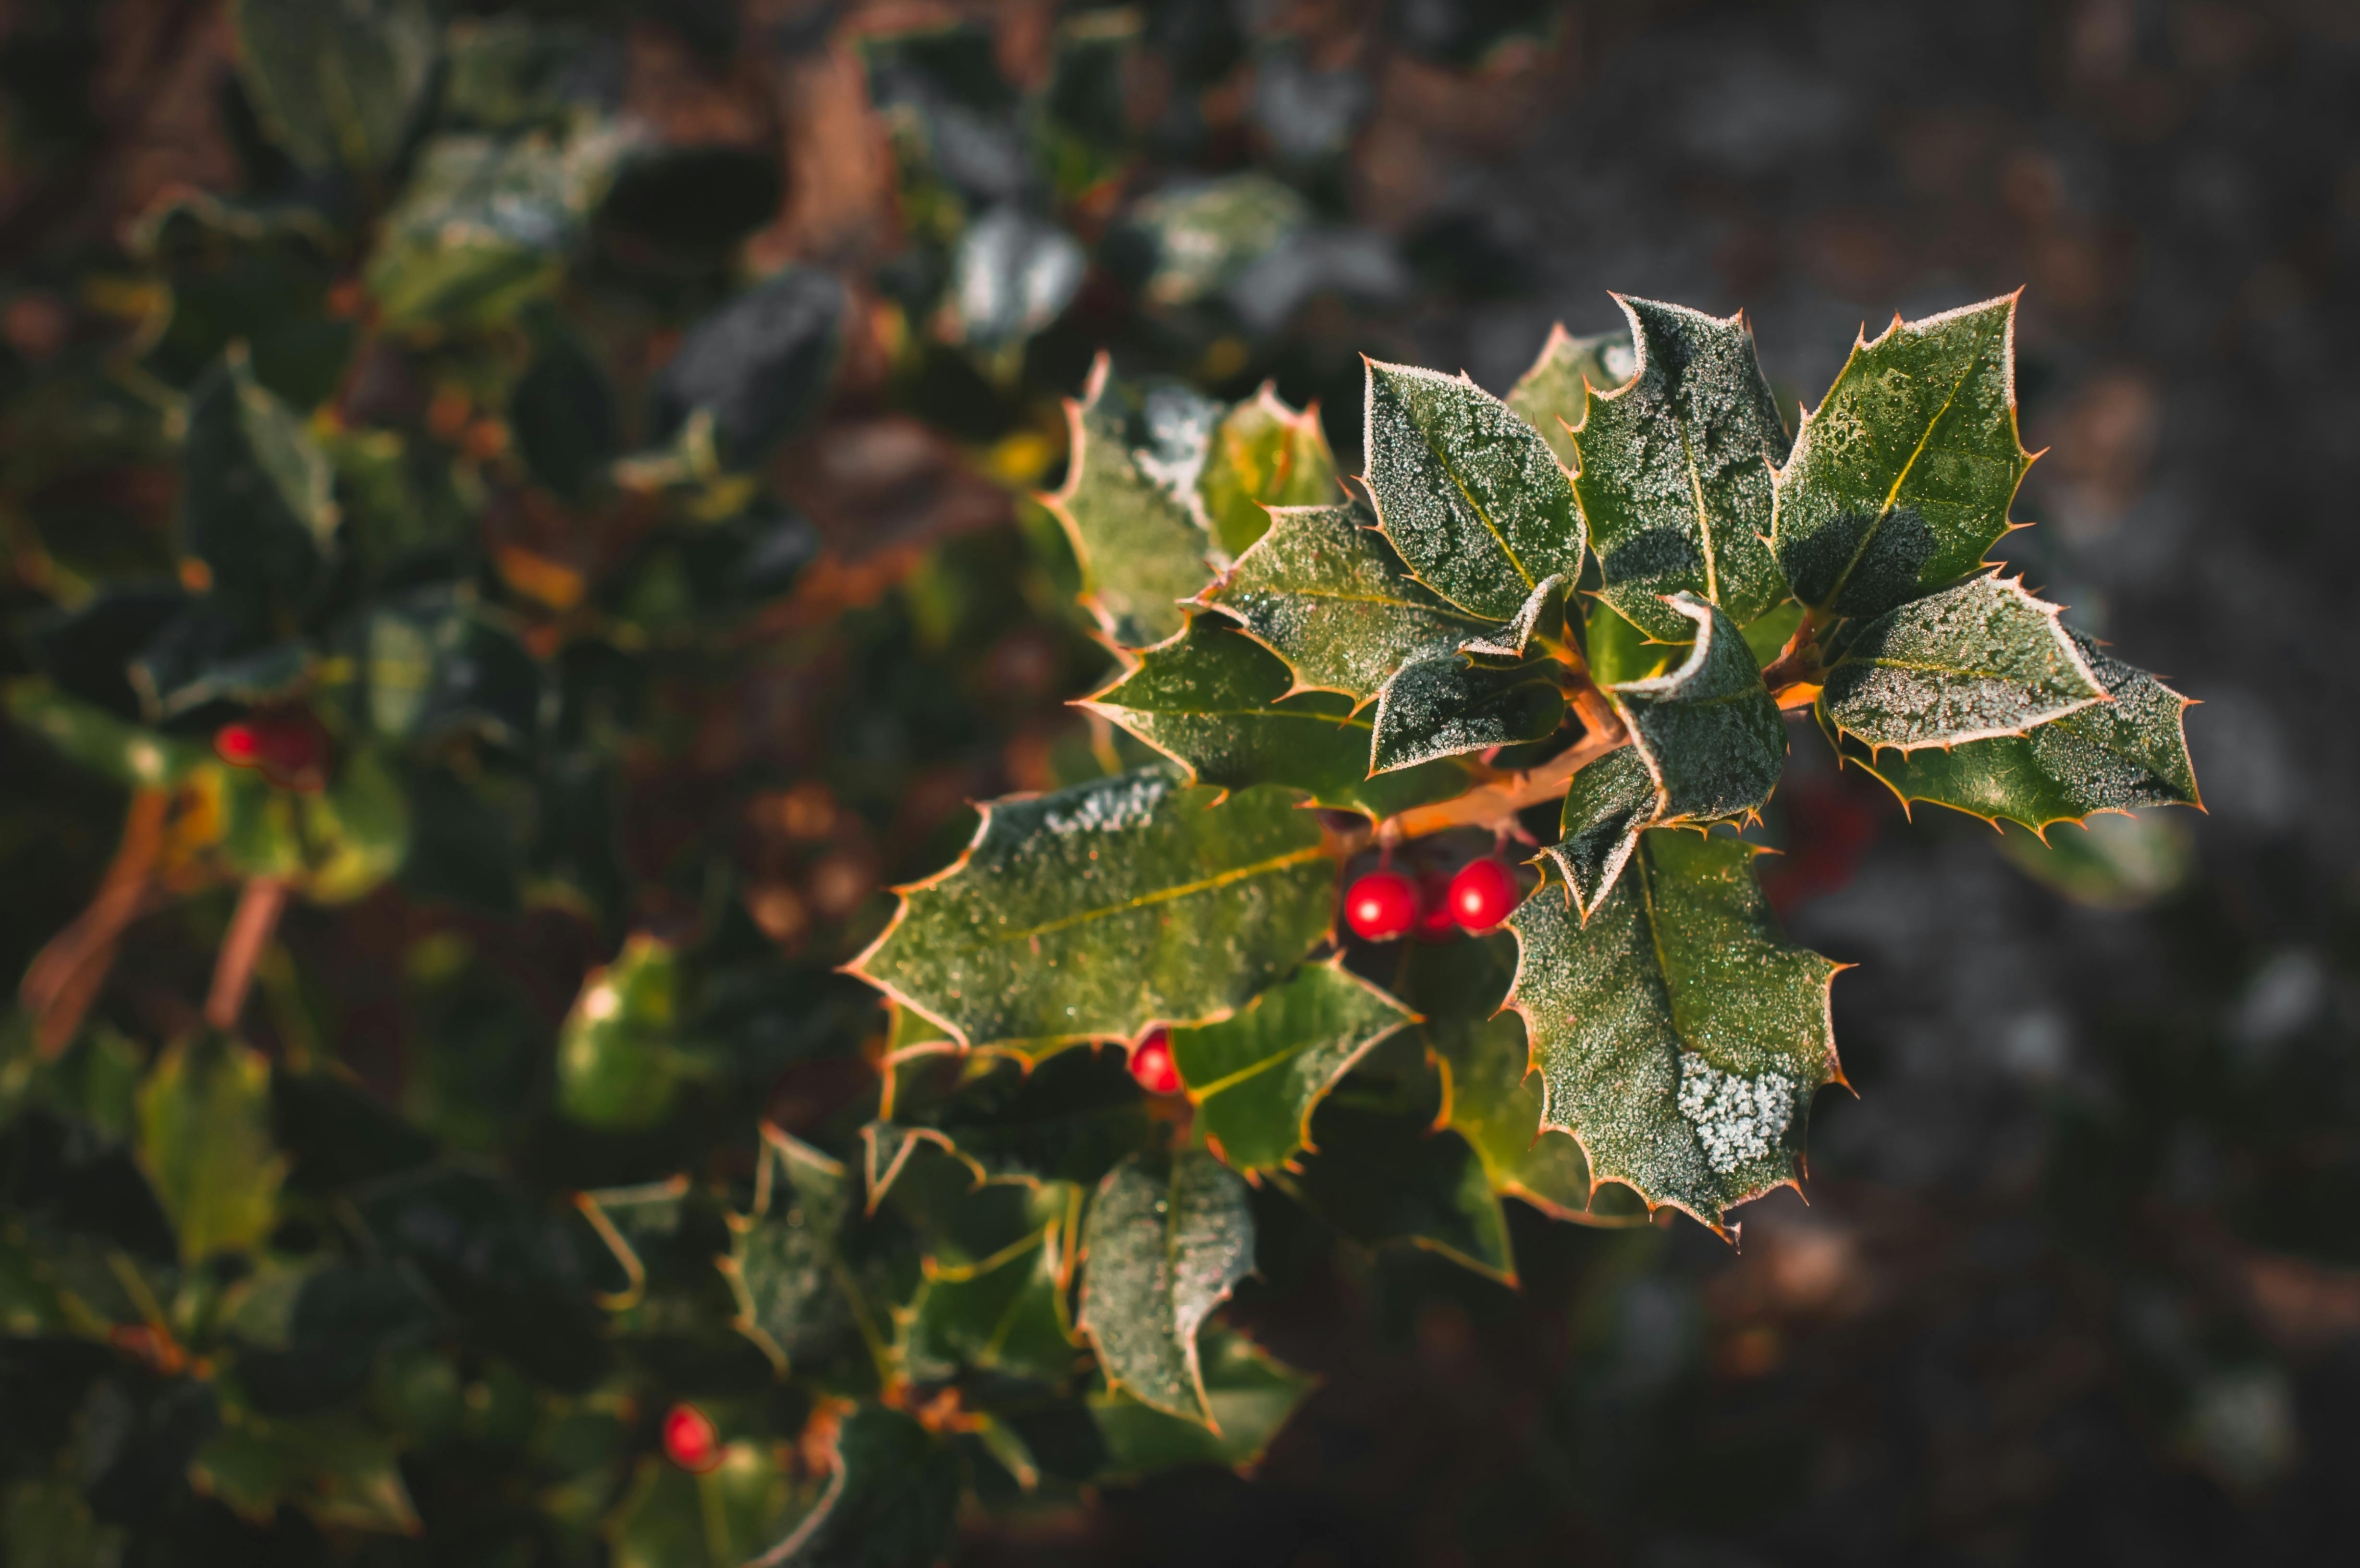
natural, green, red, produce, fruit, berry, holly, american holly, natural foods, mountain ash, mahonia